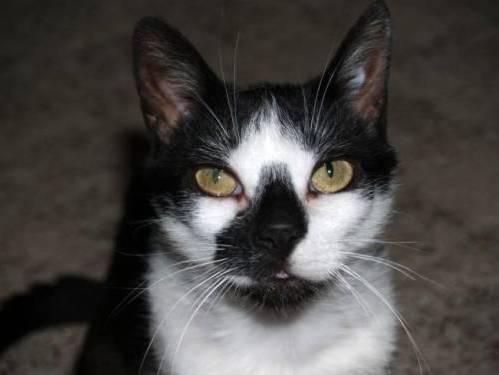
cat